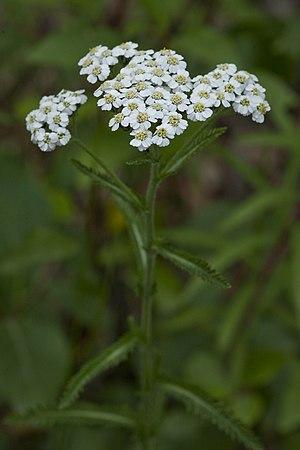
L'Achillée des Alpes est une espèce de plantes de la famille des Astéracées.